Kalevala

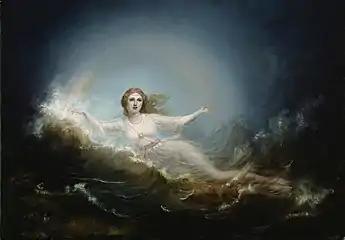
"Ilmatar" by Robert Wilhelm Ekman, 1860

The first version of Lönnrot's compilation was entitled "Kalewala, taikka Wanhoja Karjalan Runoja Suomen Kansan muinoisista ajoista" ("The Kalevala, or old Karelian poems about ancient times of the Finnish people"), also known as the "Old Kalevala". It was published in two volumes in 1835–1836. The "Old Kalevala" consisted of 12,078 verses making up a total of thirty-two poems.